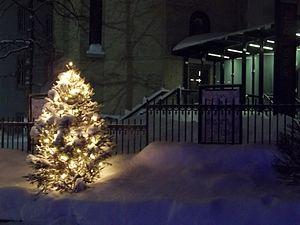
Porte Sainte de la Basilique-cathédrale Notre-Dame de Québec
La Porte Sainte est une porte ouverte par le pape pour marquer symboliquement le commencement de l'Année sainte.